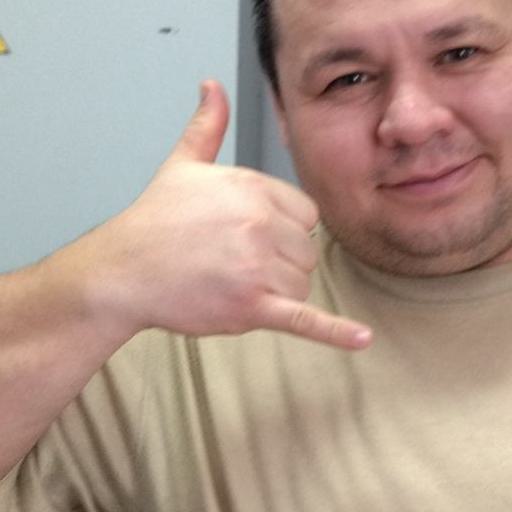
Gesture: call